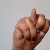
The image shows a hand gesture representing the letter 'N' in Indian Sign Language.